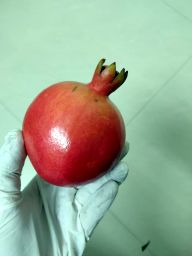
Fruit: Pomegranate
Quality: Good